Sleaford Castle

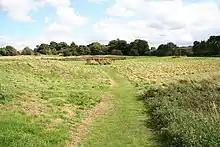
Remaining earthworks of Sleaford Castle

Sleaford Castle is a medieval castle in Sleaford, Lincolnshire, England. Built by the Bishop of Lincoln in the early 1120s, it was habitable as late as 1555 but fell into disrepair during the latter half of the 16th century. Two English monarchs are known to have stayed at the castle, King John and Henry VIII.